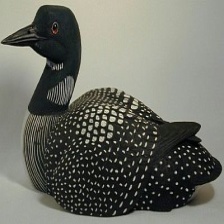
Species: COMMON LOON
Scientific name: GAVIA IMMER